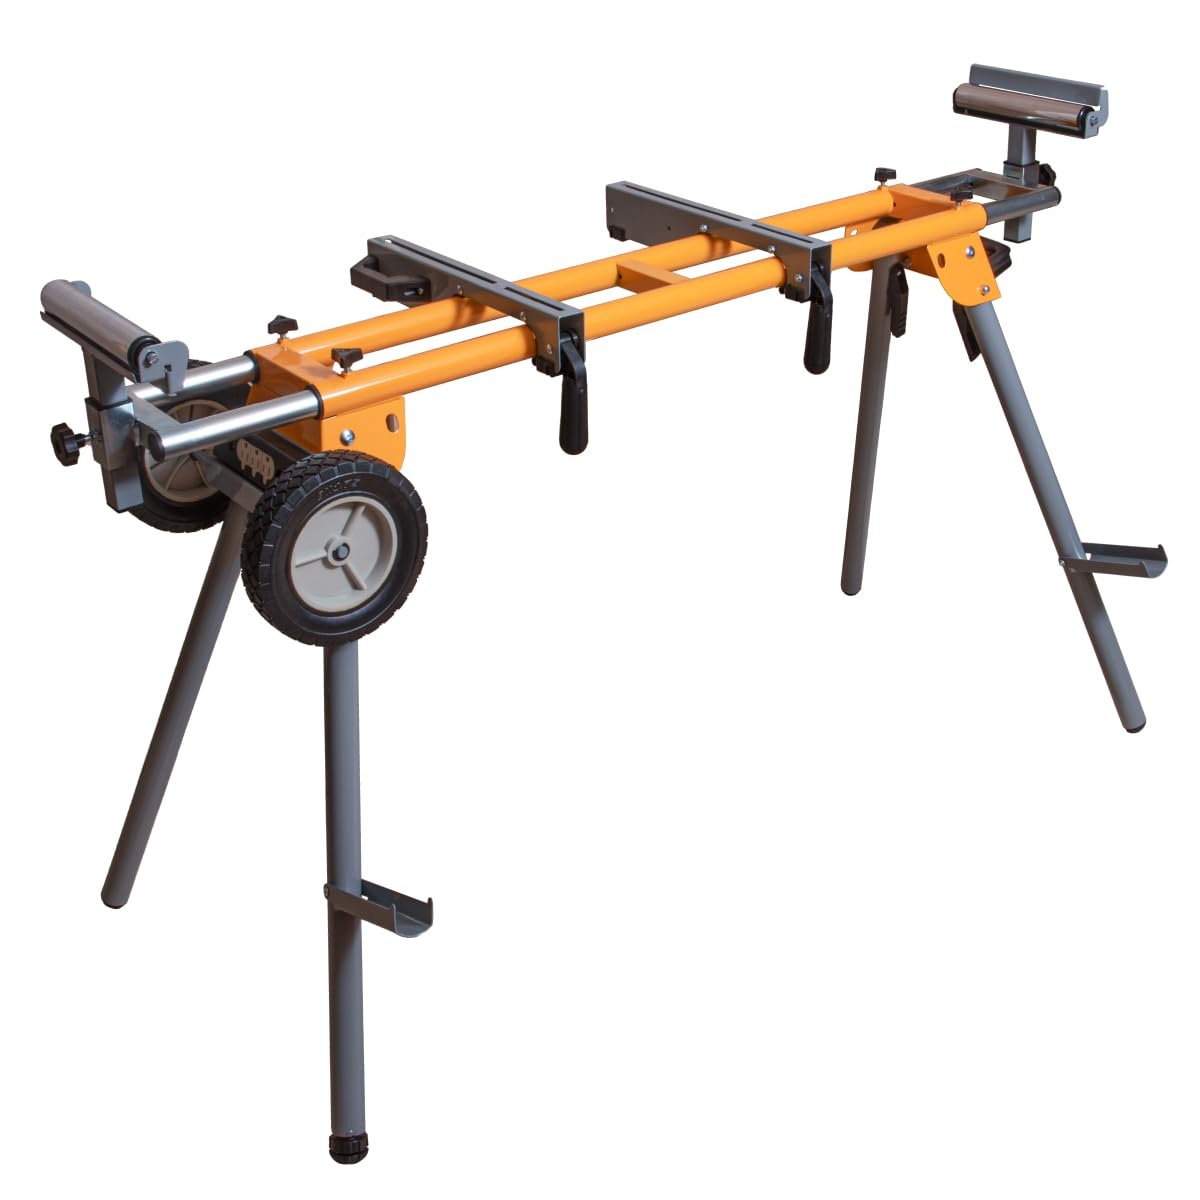
POWERTEC Portable Miter Saw Stand w/ Quick-release Mounting Brackets, 330Lbs Load Capacity, 8" Wheels and 3-Prong Tripple Outlets, Folding Design for Easy Storage in Garage - Orange (MT4000V)
Brand: POWERTEC Color: Orange Edition: SAW Features: INCLUDES: (One) Portable Miter Saw/ Planer Table FUNCTION: A hassle-free and practical workstation stand for planers, miter saws, chop saws and other bench top-tools FEATURES: Portable design with super-grip 8' rubber wheels, spring-loaded locking legs for easy set-up and break down, universal quick-release mounting brackets that work with most miter saw SELF POWER SUPPLY: Flaunts a convenient 110V 3-3 prong power strip along the lower base to eliminate the need of a nearby outlet for your power tools PREMIUM BUILD: Miter saw work station is made with high quality round steel tubing for superior industrial strength that supports a 330 lbs maximum weight capacity Binding: Tools & Home Improvement model number: MT4000V Part Number: MT4000V Details: Introducing the Deluxe Portable Miter Saw Stand by POWERTEC. This heavy duty workstation was designed to provide you with seamless and mobile integration with your miter saws and bench-top tools. From the compact size, to the high quality construction, and onto any of the many unique features this miter saw stand was made for optimal convenience for every professional contractor or DIY enthusiast. Heavy Duty Construction – Made with industrial strength round steel tubing for durability, and flaunts a 330 lbs maximum weight capacity to support your benchtop power-tools. Built-In 110V Power Outlet – Eliminates the inconvenience of having to place your bench top power tools in a location near a power supply. Spring-Loaded Locking Legs – Allows you to quickly set up or collapse the foldable miter saw stand, without complicated or lengthy instructions. Rolling Mobility – Equipped with (2) eight-inch super grip rubber wheels that deliver optimal traction that won’t bog down into the soil. Compact Portability – Possesses a manageable 40lb weight and foldable design that allows you to efficiently store this cost effective unit at home or take it with you on the road. Universal Compatibility – Utilizing quick release adjustable mounting brackets, our miter saw stand accepts most 10” and 12” miter saws from all of the major brands. Additional Product Specs • Height: 31-7/8' • Width (extended): 79-1/4' • Outlet Input Voltage: 125V AC • Input Ampere: 15 Amps • Net Weight: 40 lbs. (18 kg) POWERTEC MT4000 can safely be stored, with or without a saw attached, in the horizontal position. A foot or bracket is not provided that would allow for vertical storage. However, with the saw removed, the stand can be stored vertically if supported or lashed. EAN: 0843441115120 Package Dimensions: 51.0 x 10.8 x 7.5 inches
Brand: POWERTEC
Category: Hardware > Tool Accessories > Tool Stands > Saw Stands > Miter Saw Stands